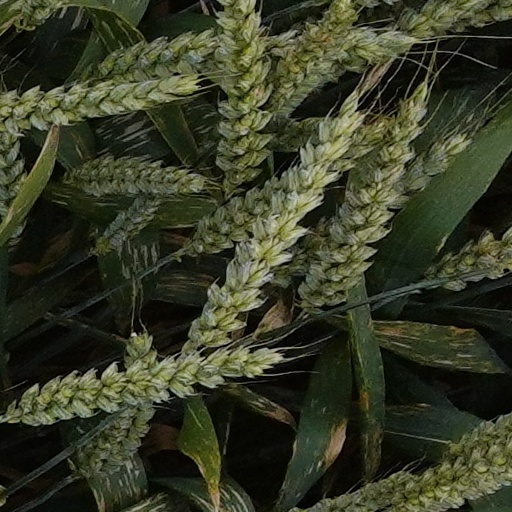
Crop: wheat